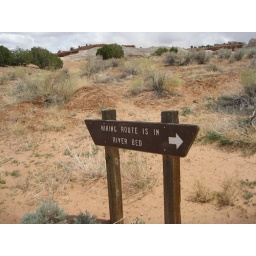
the river is also in the river bed